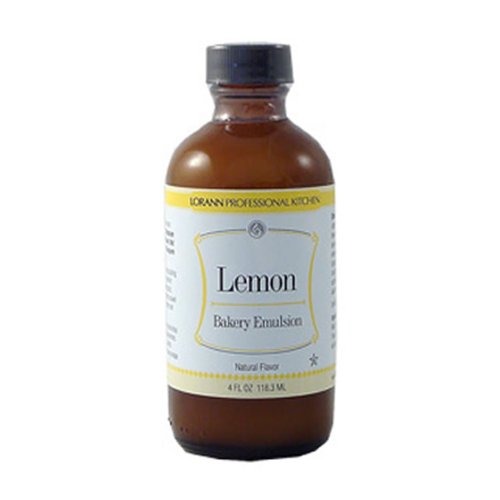
Item Name: LorAnn Natural Lemon Baking Emulsion 16oz
Bullet Point 1: LorAnn Natural Lemon Baking Emulsion 16oz
Bullet Point 2: Super strength lorann product
Bullet Point 3: Great intense flavouring
Bullet Point 4: 16oz bottle
Bullet Point 5: simply add the required amount for the desired strength
Product Description: LorAnn Natural Lemon Baking Emulsion 16oz
Value: 1.0
Unit: Count

Price: 29